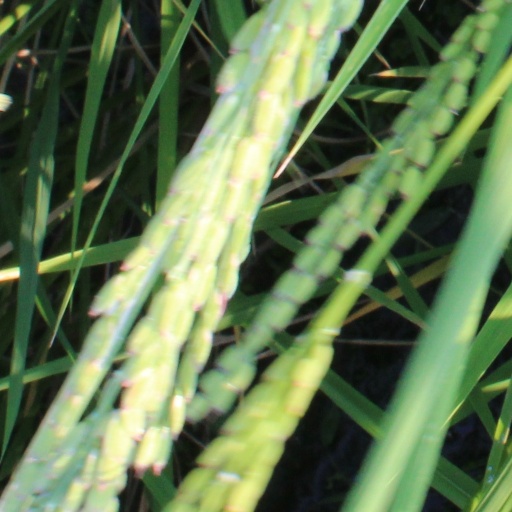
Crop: rice